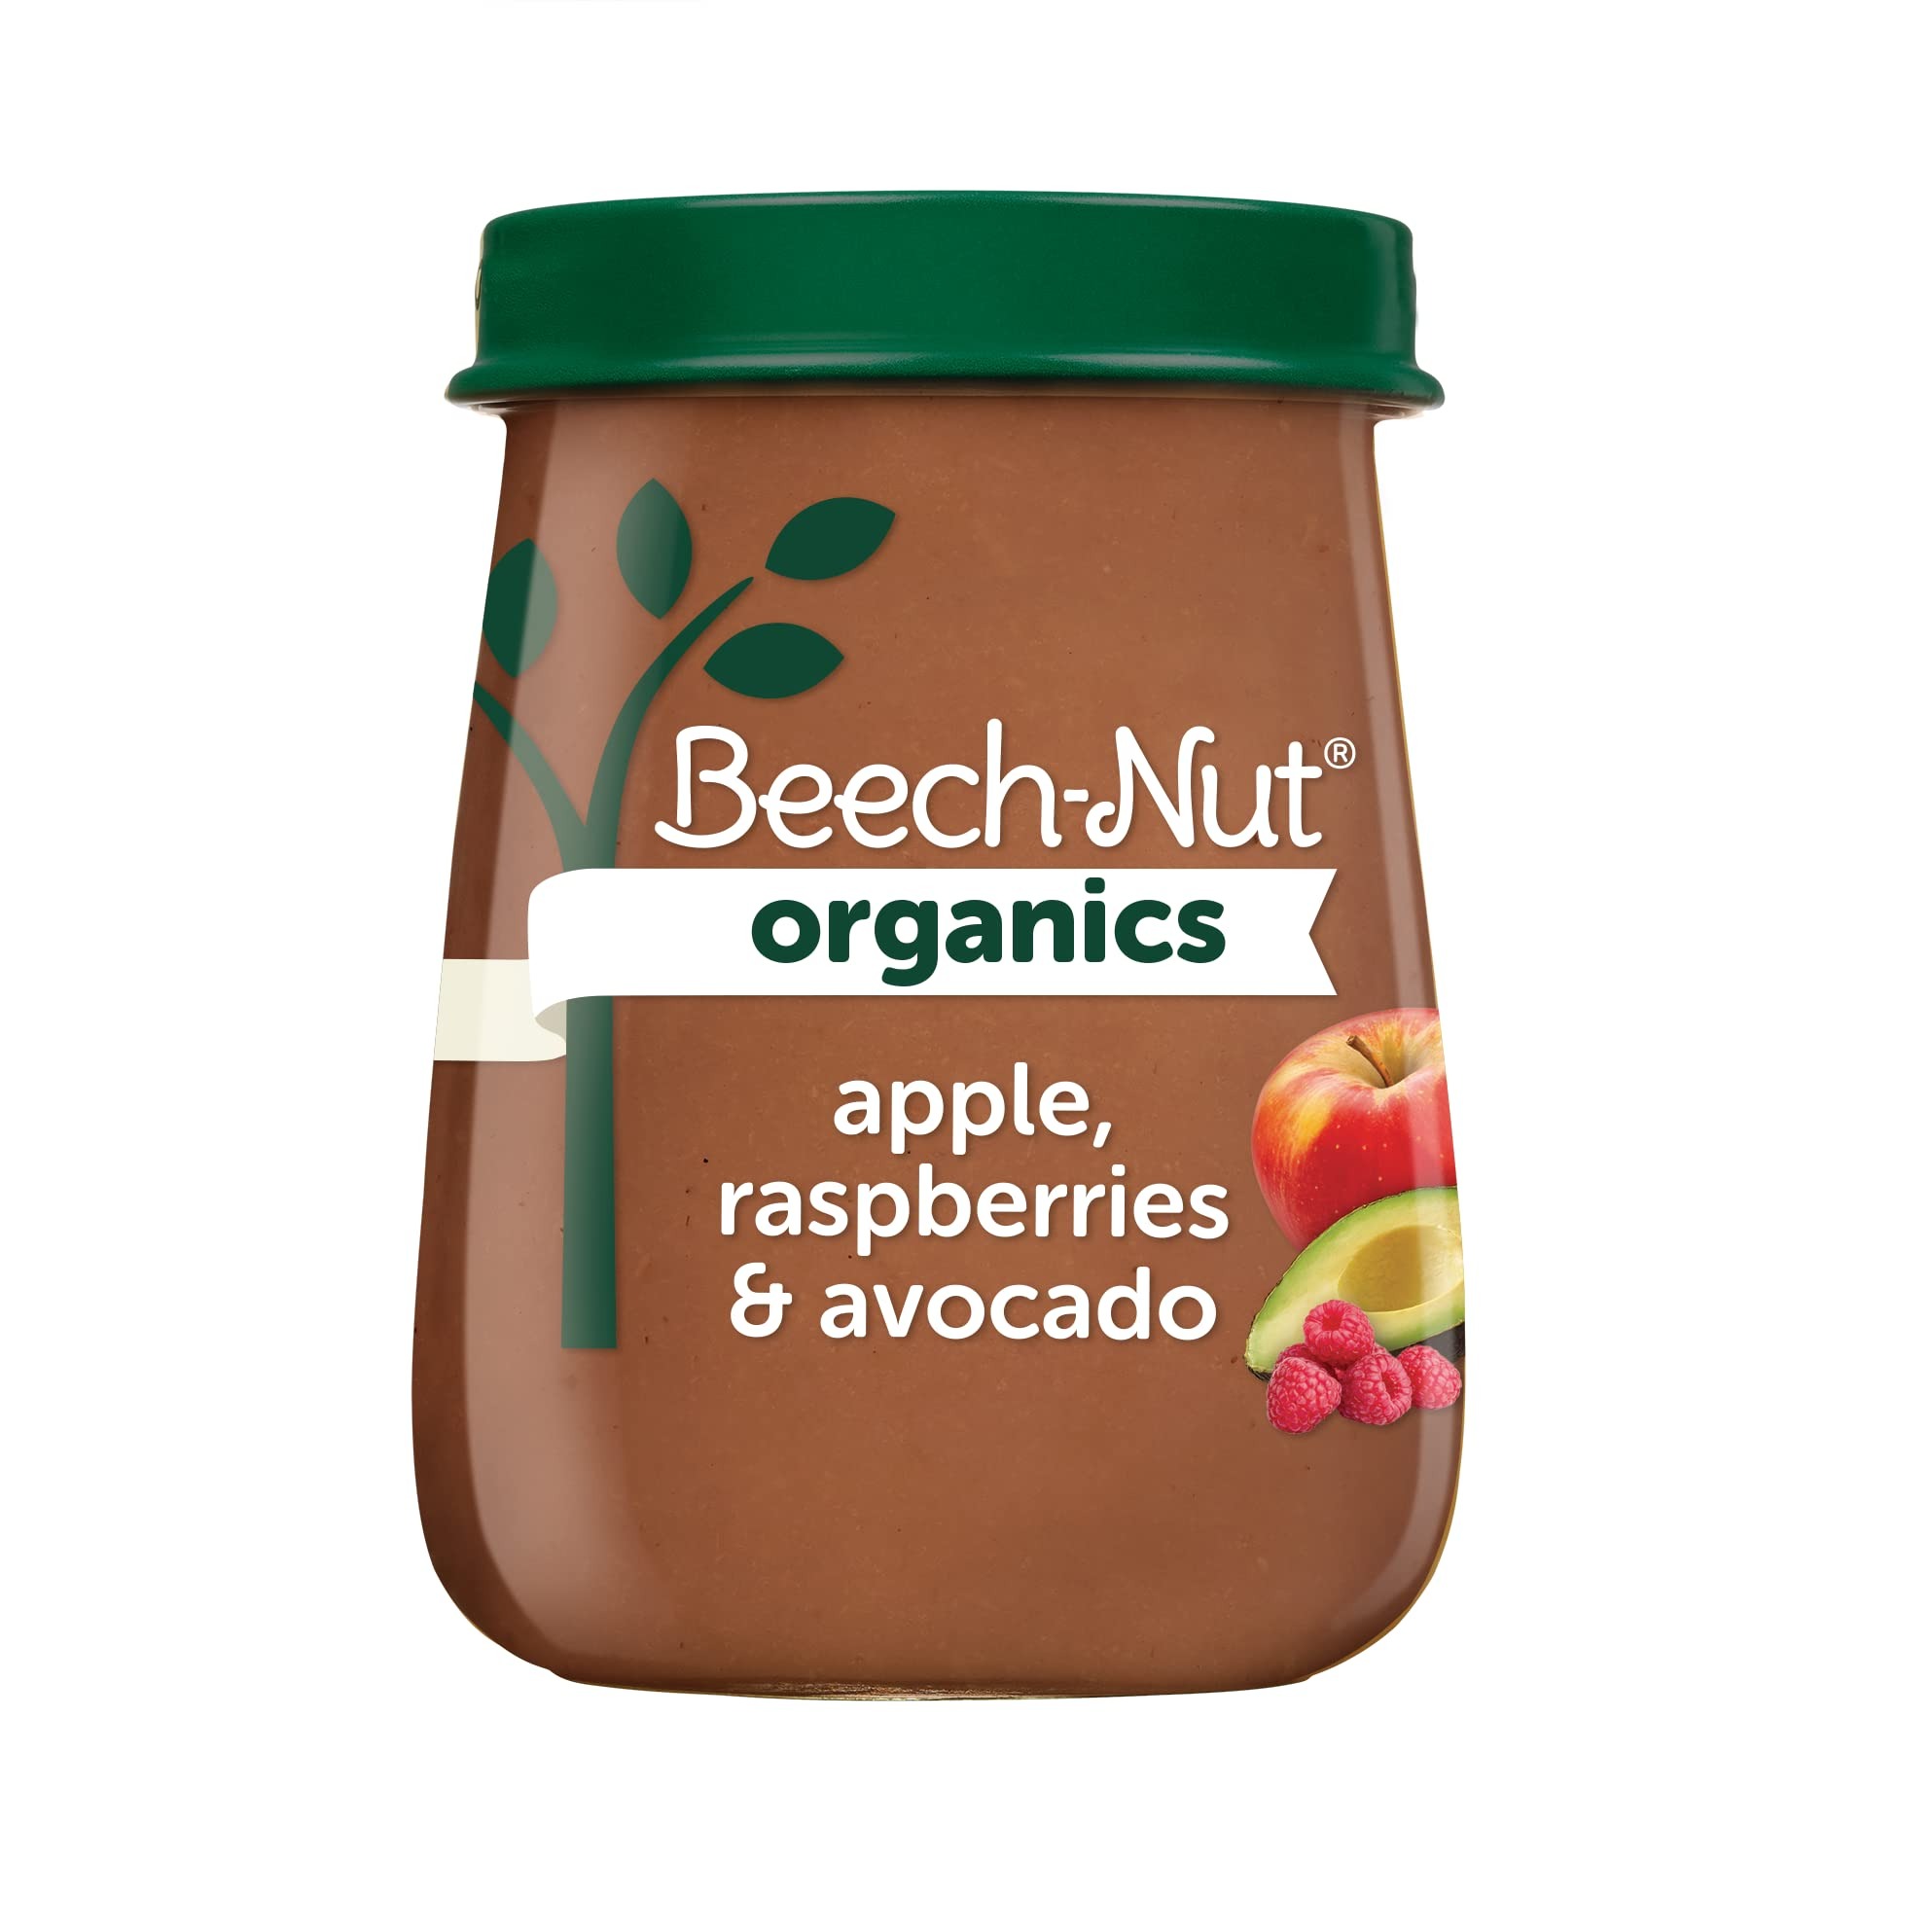
Item Name: Beech-Nut Organics Stage 2 Organic Baby Food, Apple Raspberries & Avocado, 4oz Jar
Bullet Point 1: Deliciously pureed organic apple, raspberries & avocado with smooth texture for baby
Bullet Point 2: USDA Certified Organic and non-GMO (made with ingredients that are not genetically modified)
Bullet Point 3: No artificial preservatives, colors or flavors and no added sweeteners
Bullet Point 4: Glass jars are BPA-free and recyclable
Bullet Point 5: Stage 2 for babies around 6 months and up
Value: 4.0
Unit: Ounce

Price: 1.59